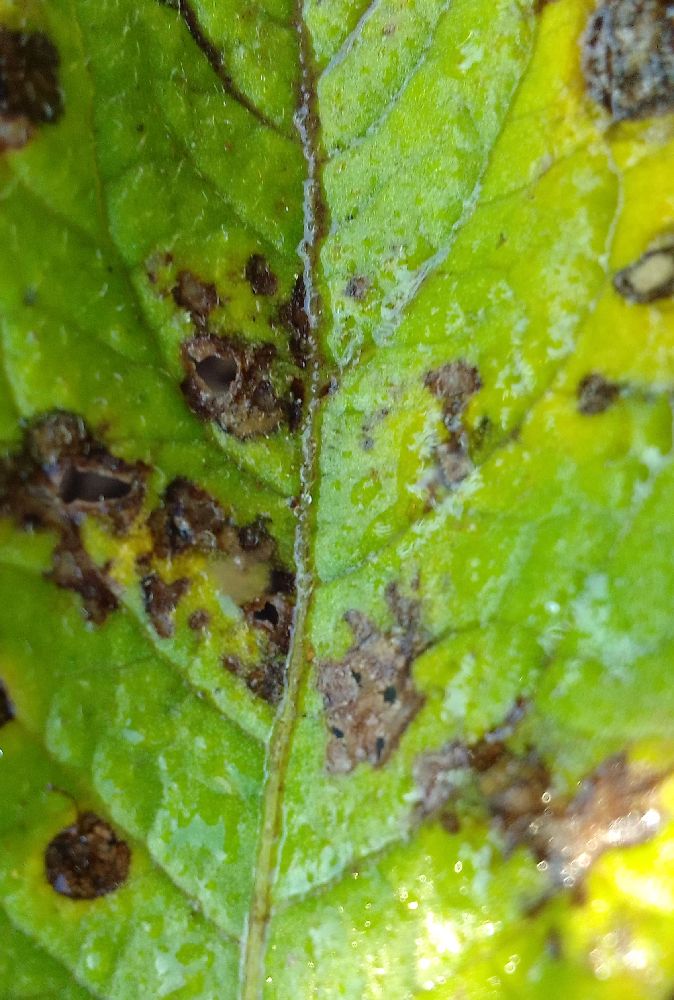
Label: Early blight